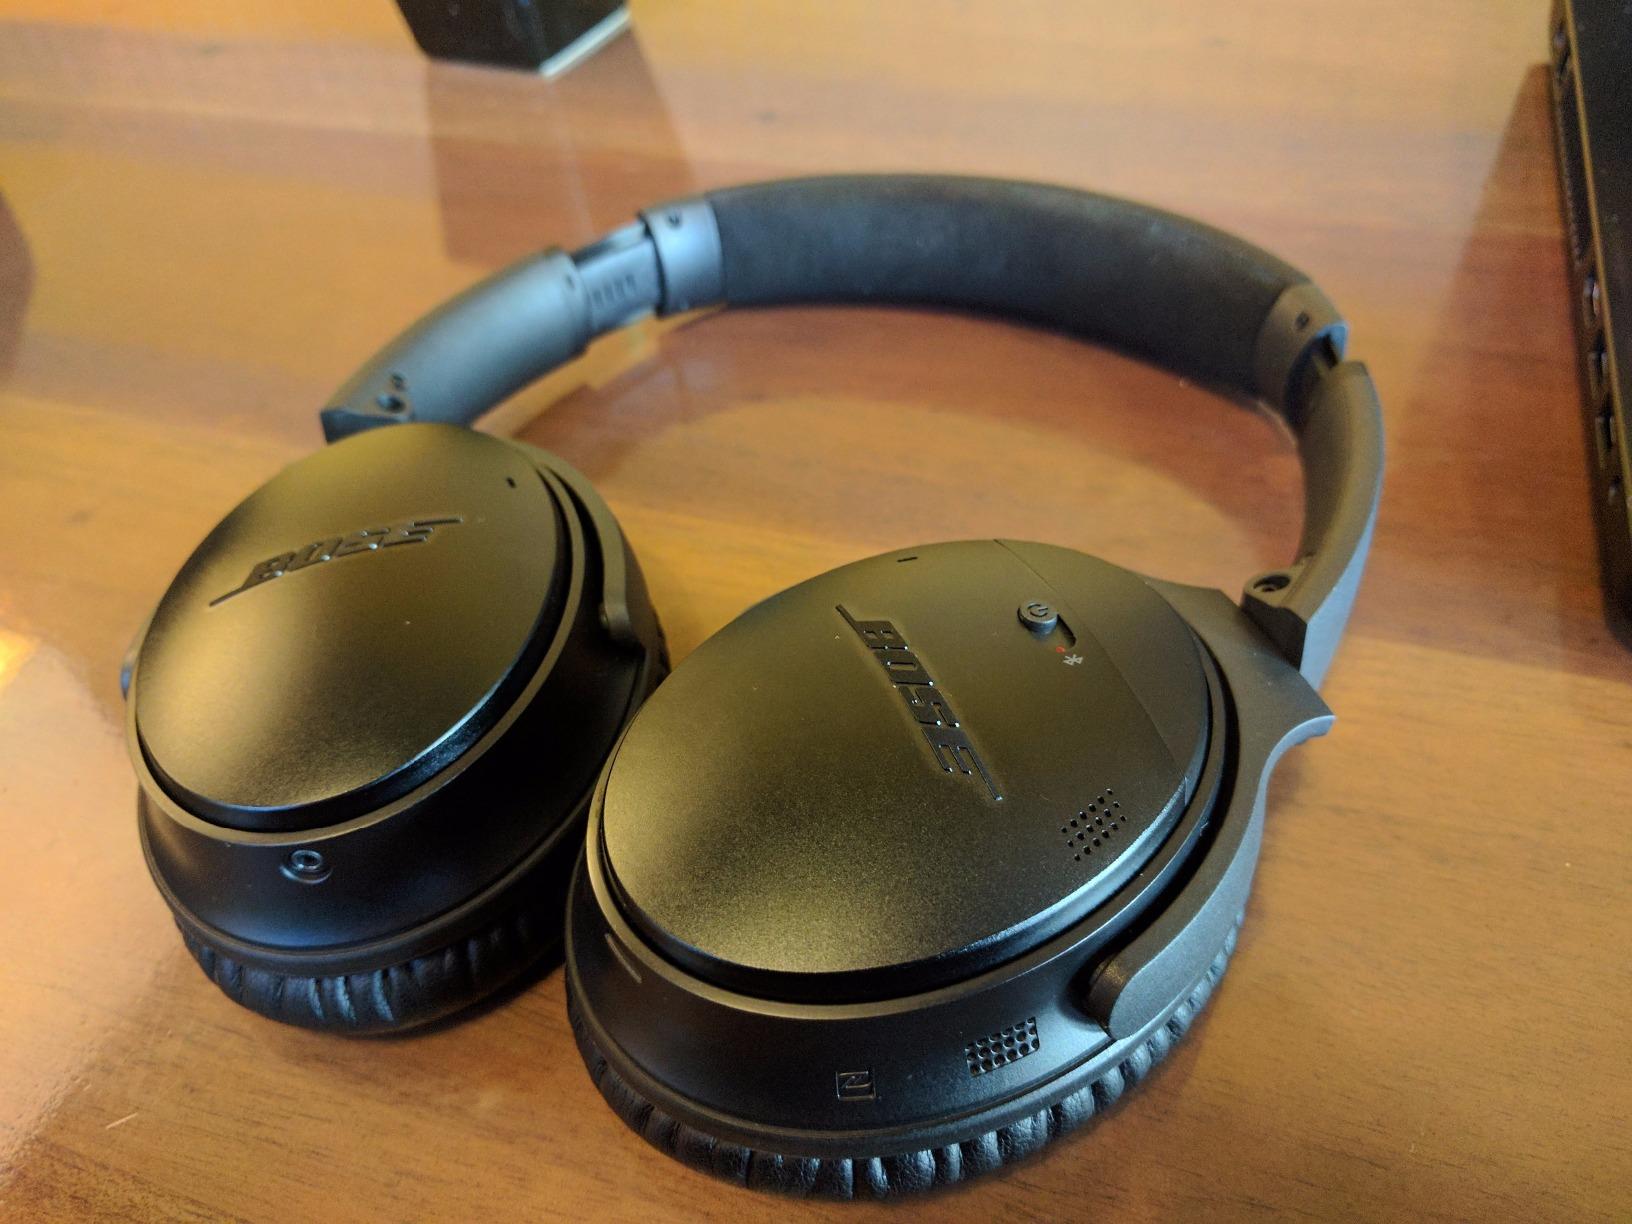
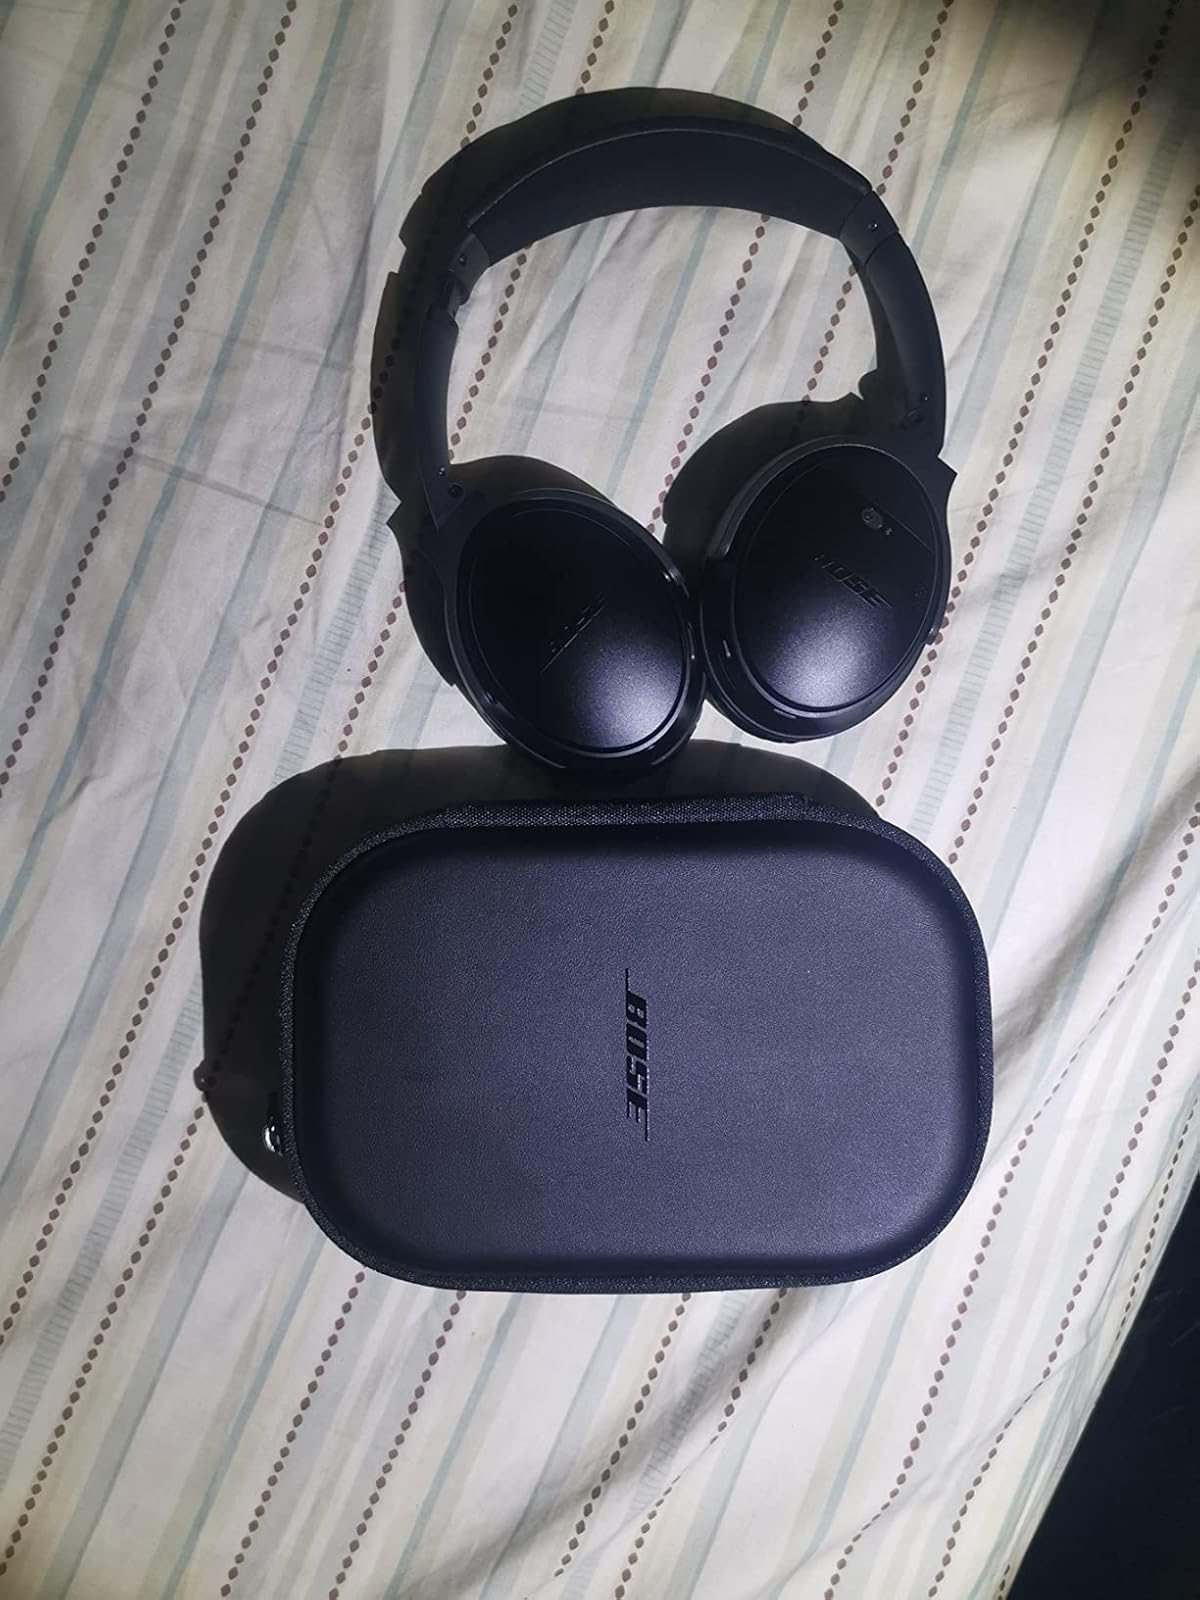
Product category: headphones
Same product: yes